2023 Social Democratic Party of Austria leadership election

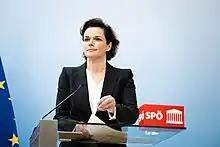
Pamela Rendi-Wagner, former SPÖ-chairwoman from 2018 to 2023

The leadership election became necessary after Hans Peter Doskozil, a migration hardliner from Eastern Austria, applied for the party chair after years of publicly cross-firing against then party leader Pamela Rendi-Wagner, the first woman to lead the Social Democratic Party of Austria (SPÖ) on a federal level. Until then, a colleague has never challenged an incumbent SPÖ chairperson. For months, the Social Democrats were in second place behind the far-right Freedom Party of Austria (FPÖ) in Austrian polls, although they were almost consistently in the lead in 2022, sometimes even topping 30%. By the end of March 2023, some polls showed that the SPÖ fell into third place, which has been attributed to the infighting in the preceding months.